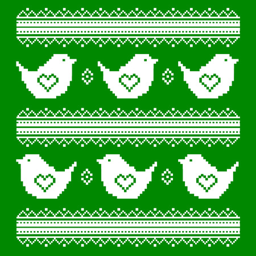
the embroidered white birds on a green background in the style .